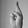
ASL letter: R